You Young

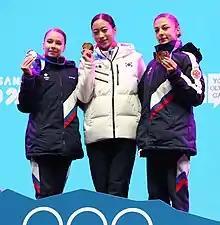
You (center) at the 2020 Winter Youth Olympics podium with Ksenia Sinitsyna (left) and Anna Frolova (right).

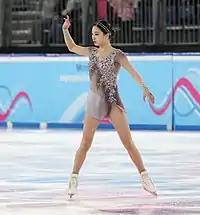
You at the 2020 Winter Youth Olympics

"Small medals for short and free programs awarded only at ISU Championships. Personal best highlighted in" bold.